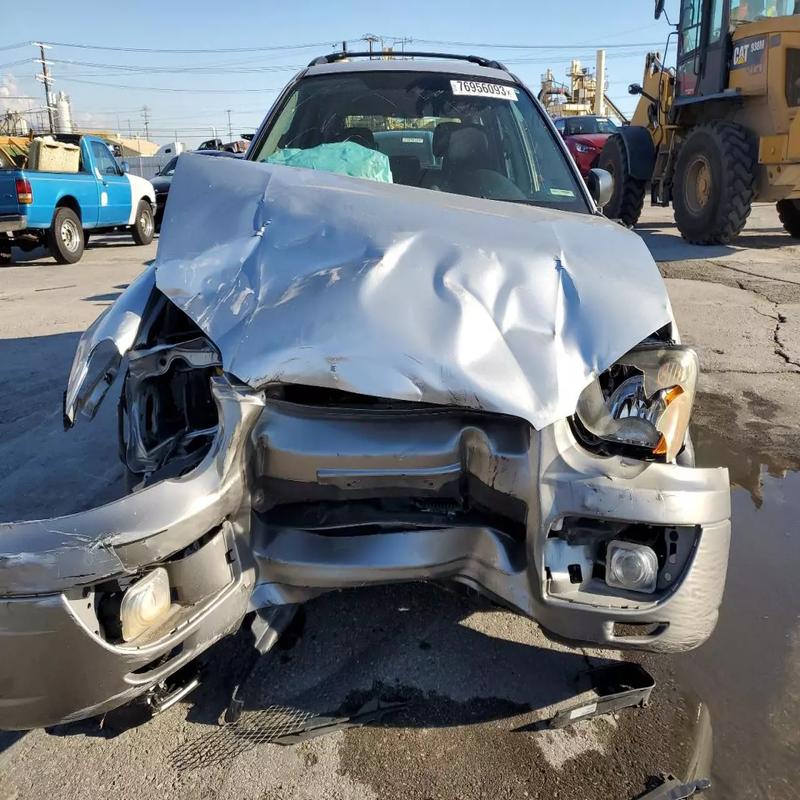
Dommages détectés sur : plaque d'immatriculation avant, pare-choc avant, feu avant droit, feu avant gauche, capot, aile avant droite, aile avant gauche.
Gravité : majeur